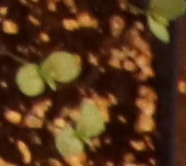
Label: Flax